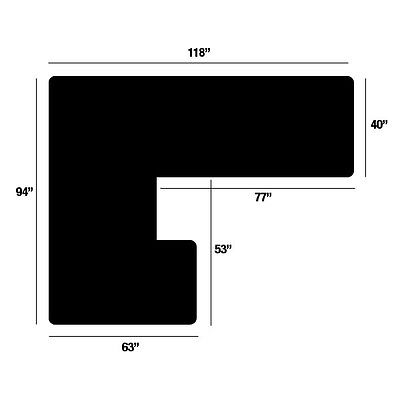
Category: sofa